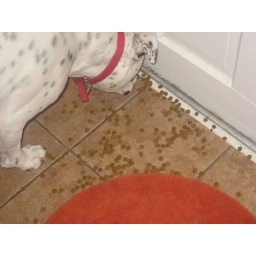
40 lb bag of dog food that I didn't realize had a hole in it. Fabulous